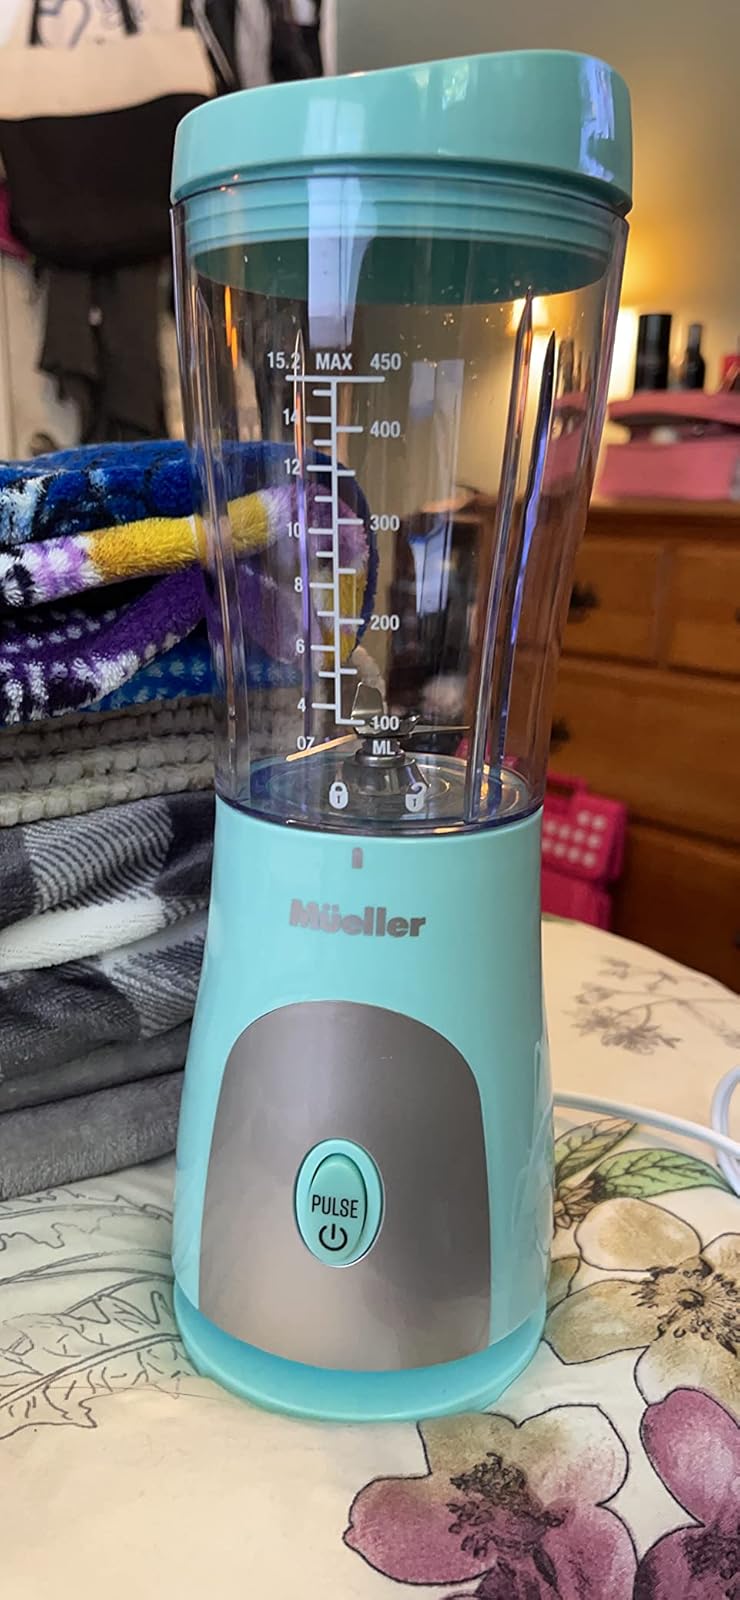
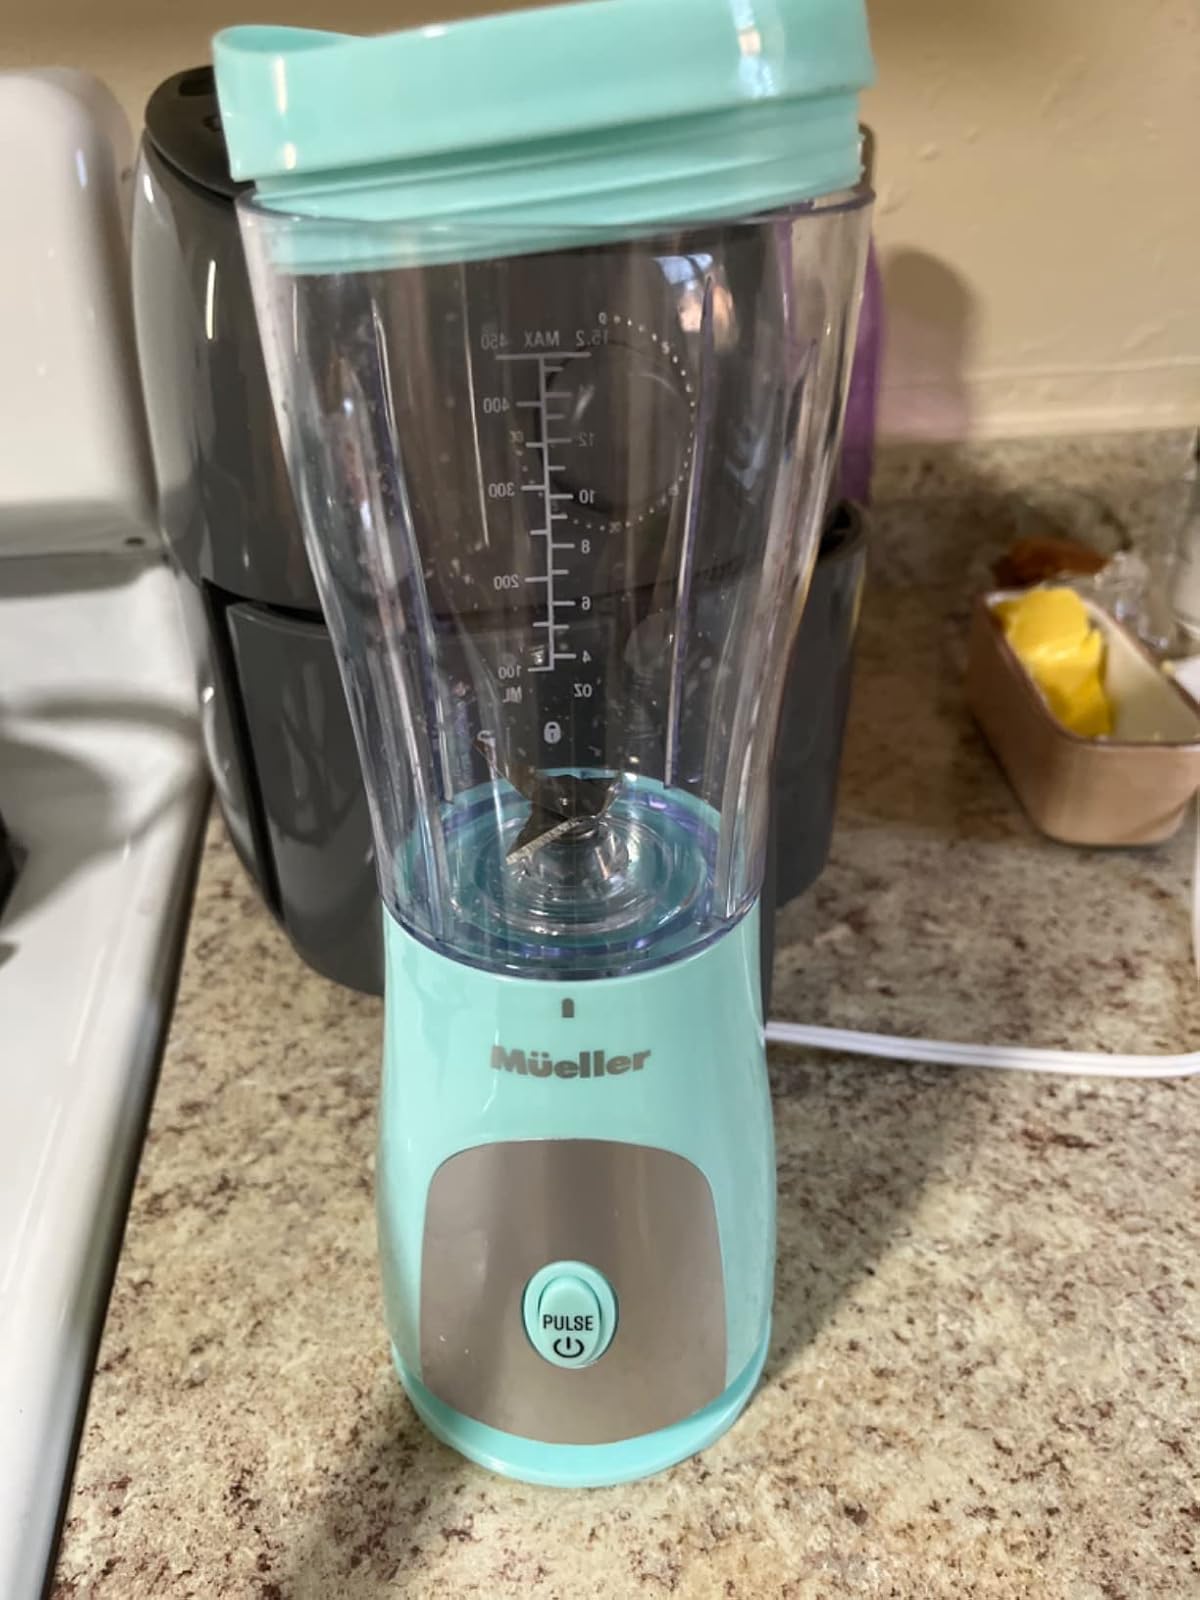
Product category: items_blender
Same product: yes